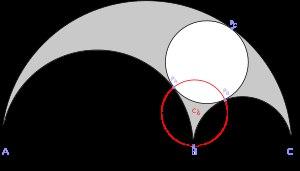
Leon Bankoff est un dentiste et mathématicien américain né le 13 décembre 1908 à New York et décédé le 16 février 1997.